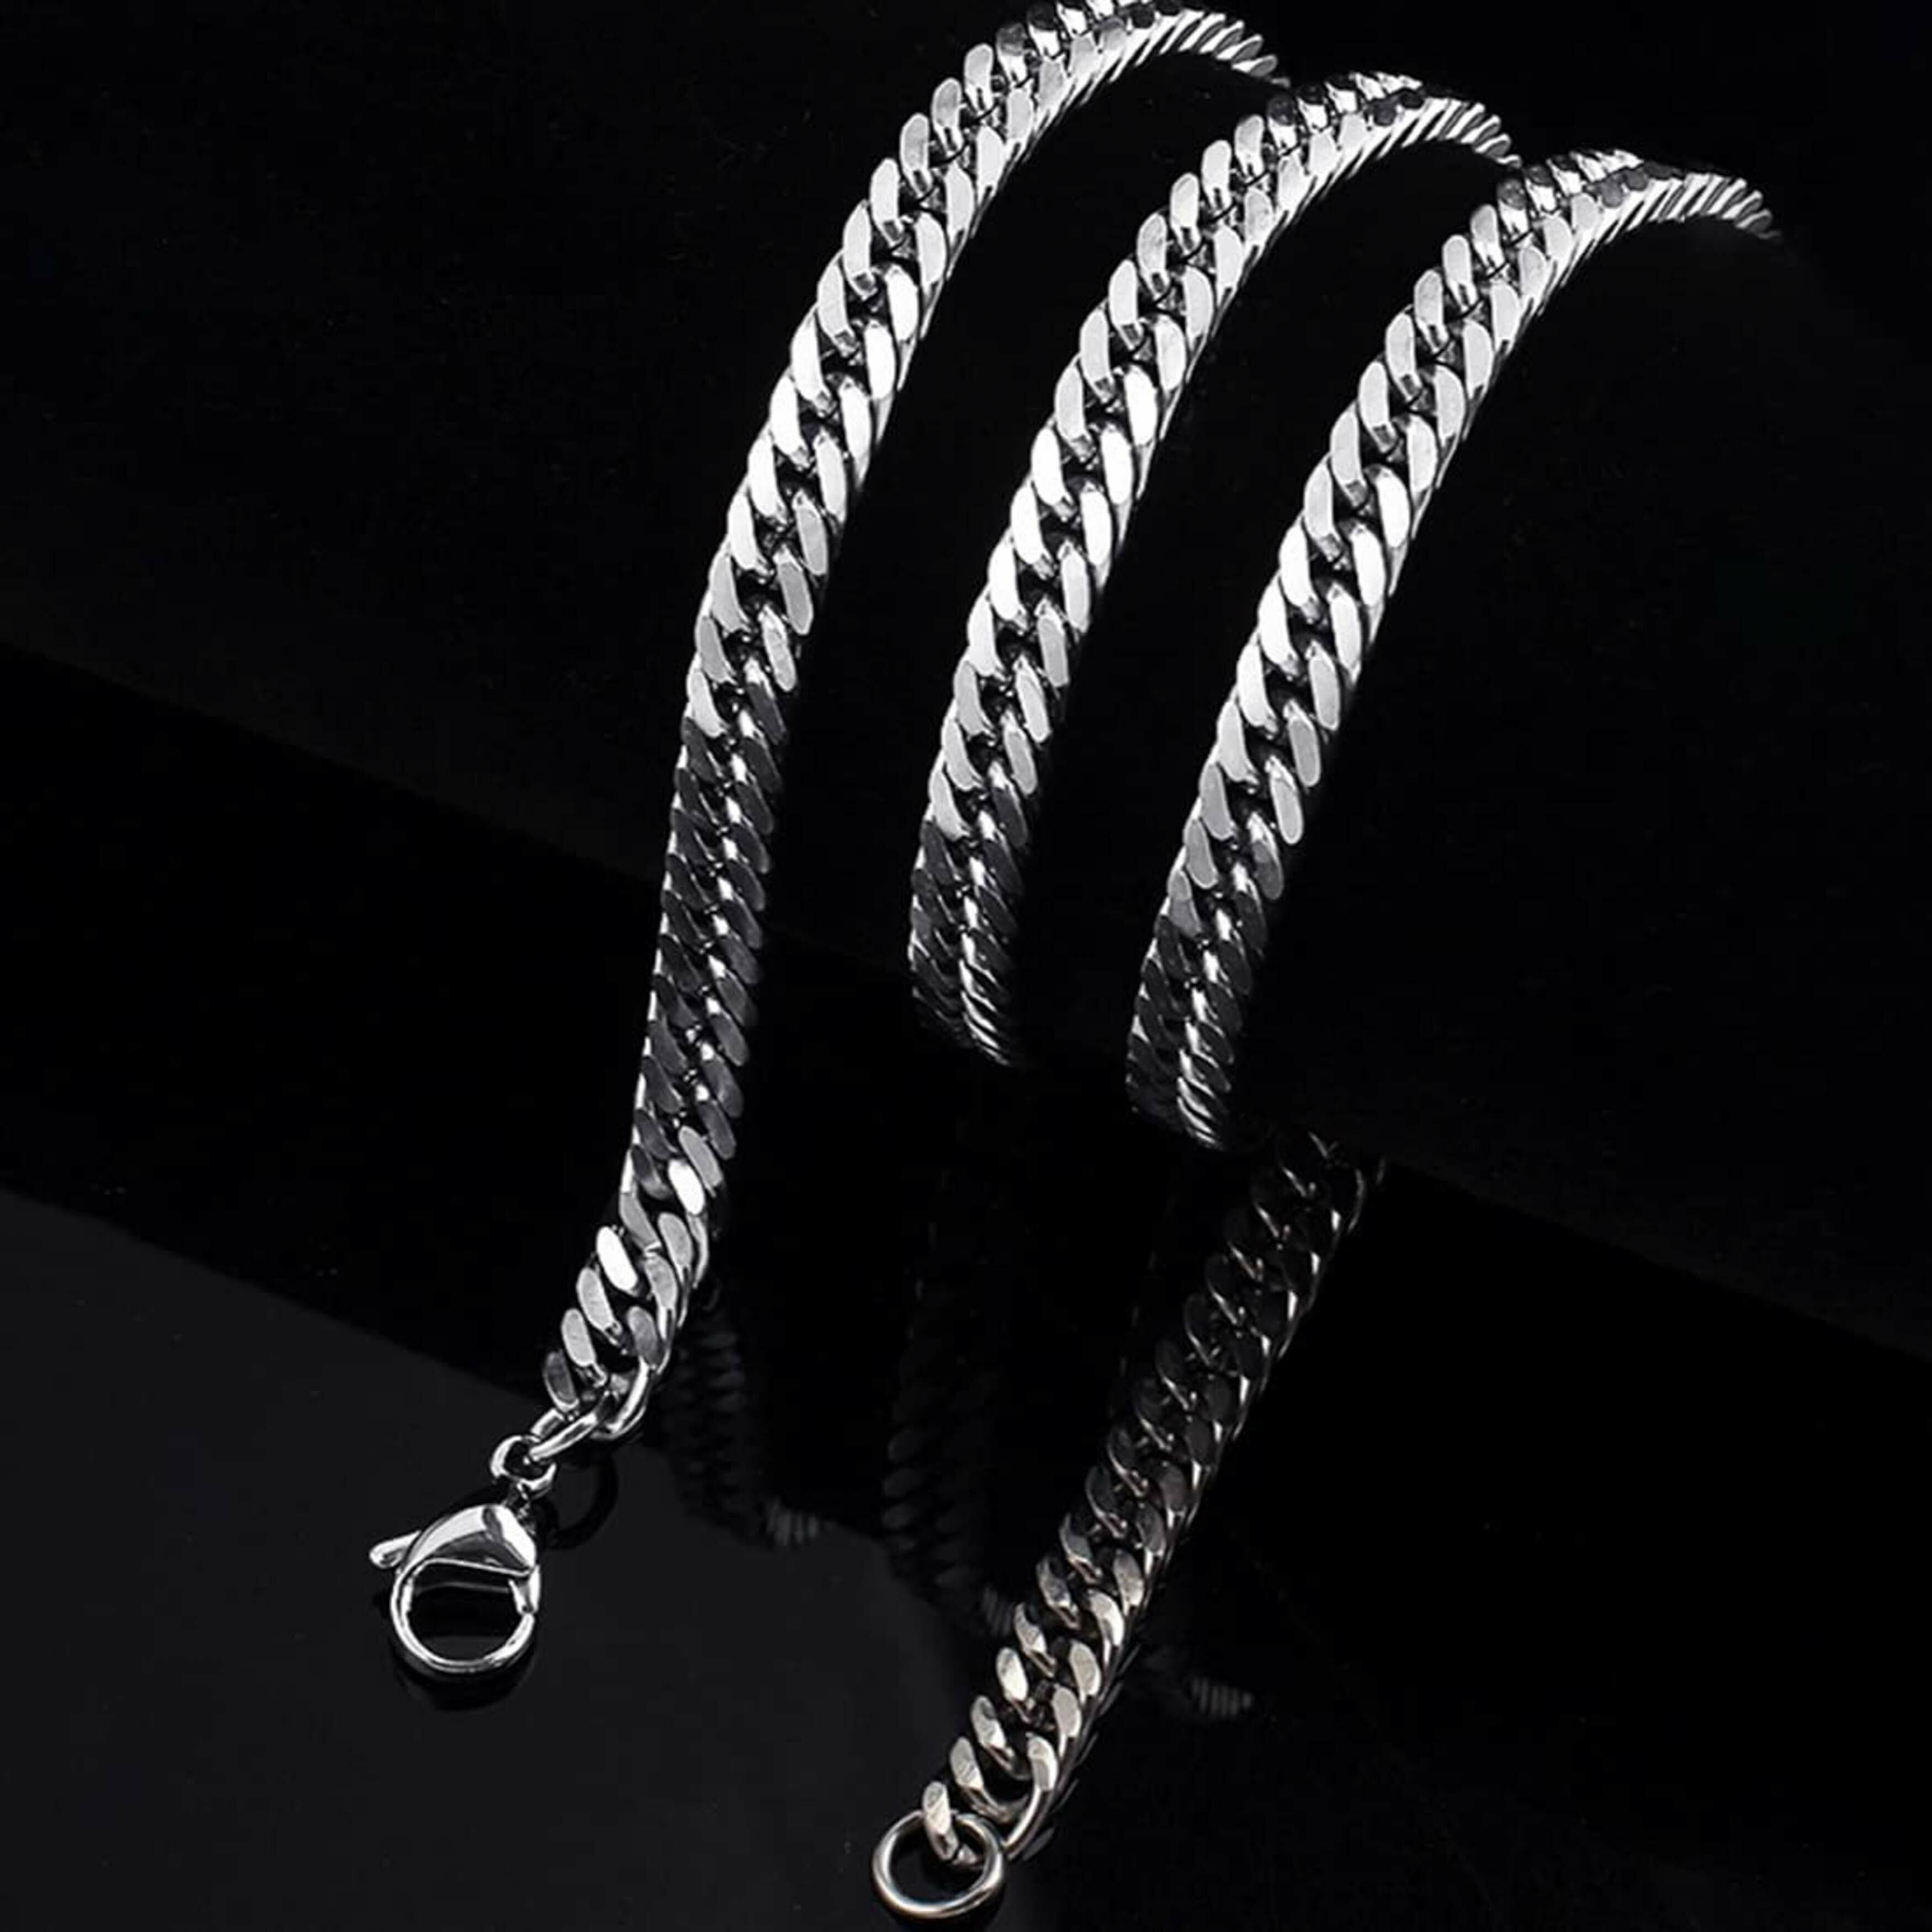
kairangi by yellow chimes Stainless Steel Necklace
Type: Necklaces & Pendants
Brand: Kairangi by Yellow Chimes
Price: Rs. 259
 kairangi by yellow chimes, a brand by globalbees, brings exclusive fashion and traditional jewellery designs to you from renowned jewellery manufacturers all over the world. The best price is assured to you as we remove all middle- man margins and real-estate expenses by directly purchasing from direct manufacturers. Thus, beautiful and contemporary ethnic and statement jewellery is made available at very reasonable prices to our valuable customers.
Features: Unique and classic designed simple and elegant silver stainless steel curb neck chain for men. Our product is perfect for valentines anniversary birthday gift for husband and boyfriend.,Size- length- 24 inch. Width- 6 mm. Material and metal is stainless steel, closure is lobster.,Care instreuctions-harsh usage or scratching, avoid harsh chemicals. Wipe with soft cloth in case of dust accumulation.,Packaging- your favorite piece of jewellery will reach you in an elegant yellow chimes box with safety and precautions. You can leave it to us the job of delivering your jewellery in original condition to you at your door-step.,Brand vision - yellow chimes is the one stop solution for all jewellery lovers- which is affordable and can fit for any occasion you pick to shape your own style and personality.
Included: Set Of 1 X Necklace